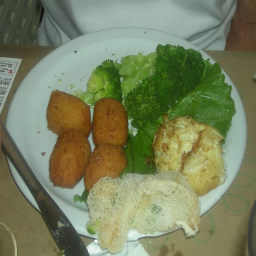
Cooked food items displayed on plate at table.
A plate with broccoli and other food with a knife sitting on the edge of it.
A white plate topped with four different kinds of food.
An assortment of food items are arranged on a plate.
A white plate with broccoli and other food and a knife